Spoon River

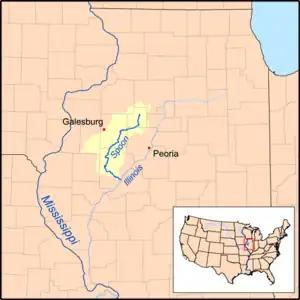
Map showing the Spoon River watershed

The Spoon River is a tributary of the Illinois River in west-central Illinois in the United States. The river drains largely agricultural prairie country between Peoria and Galesburg. The river is noted for giving its name to the fictional Illinois town in the 1915 poetry work "Spoon River Anthology" by Edgar Lee Masters, who was from Lewistown, which is near the river.